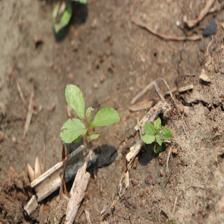
Label: BroadLeafWeed